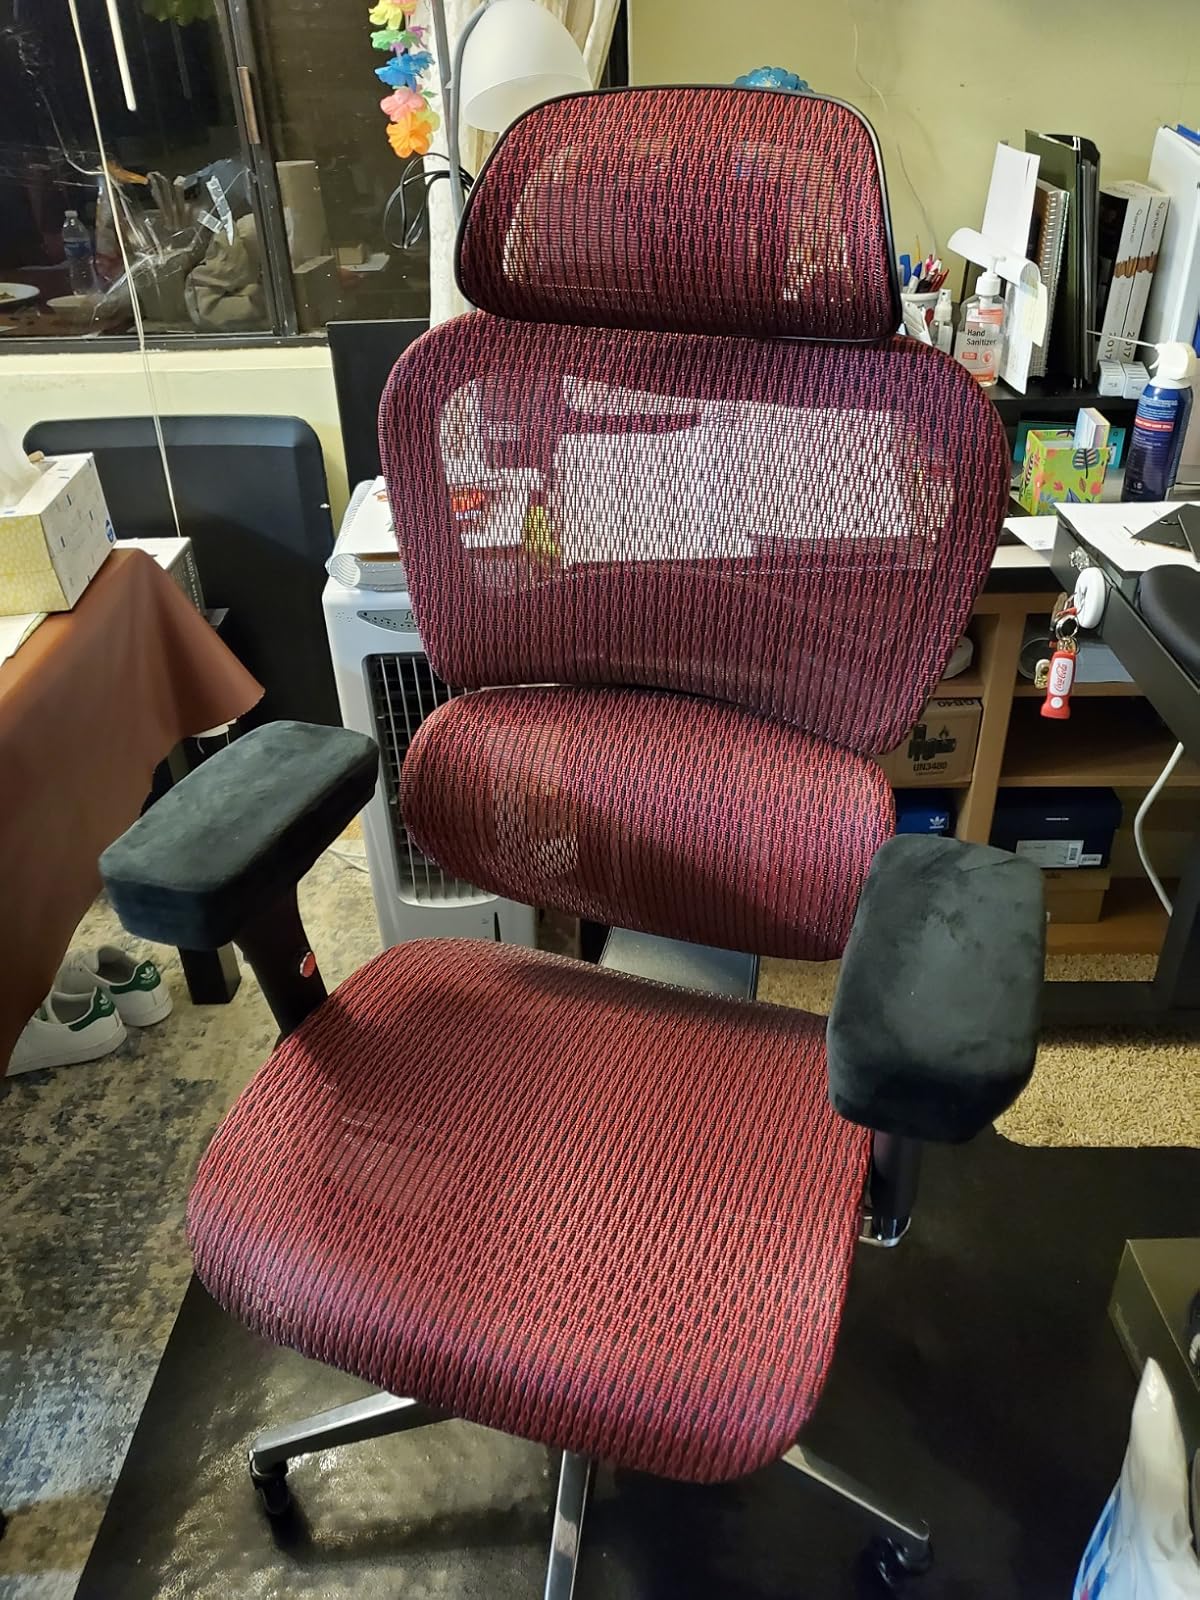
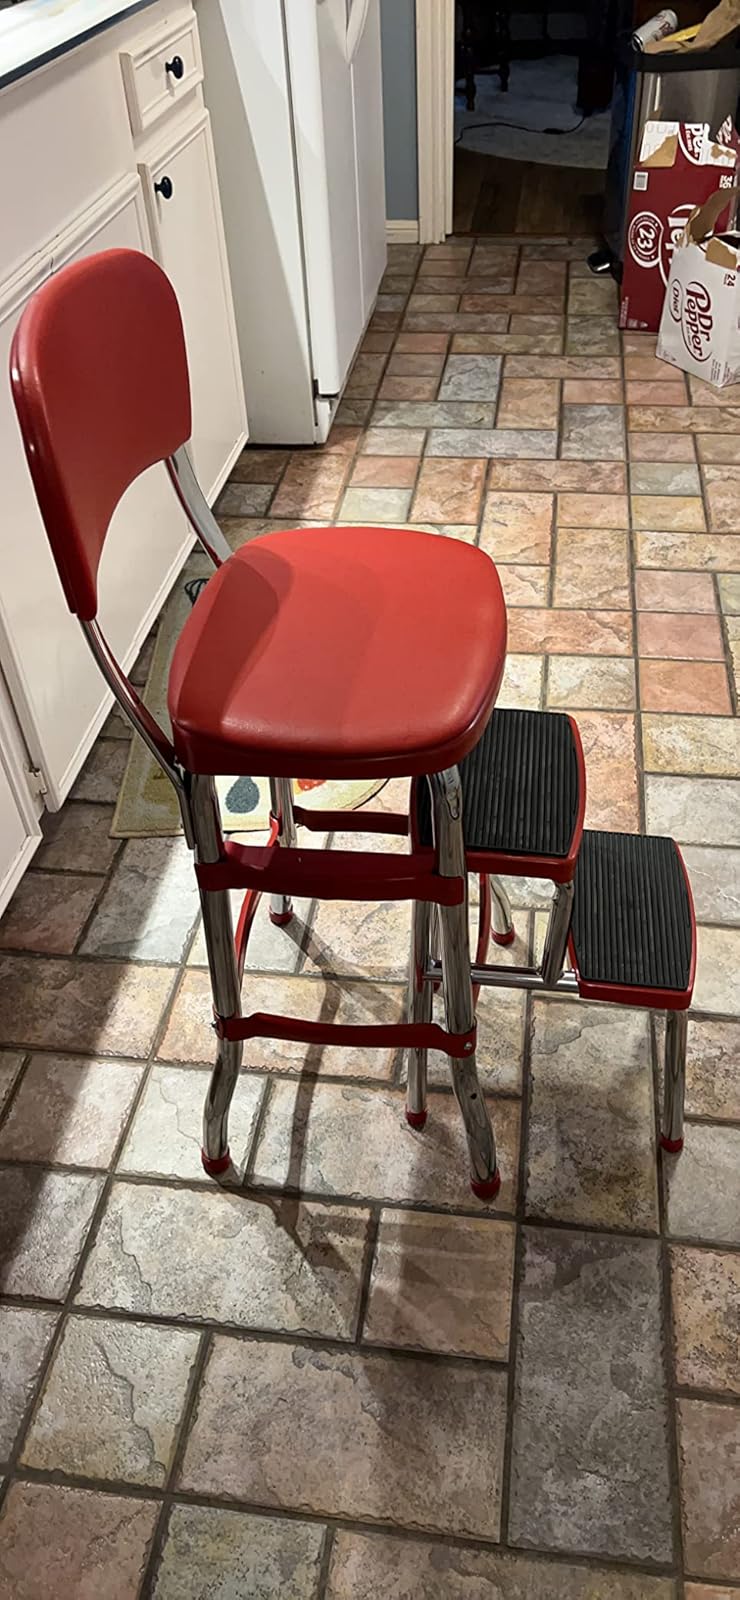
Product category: items_chair
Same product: no